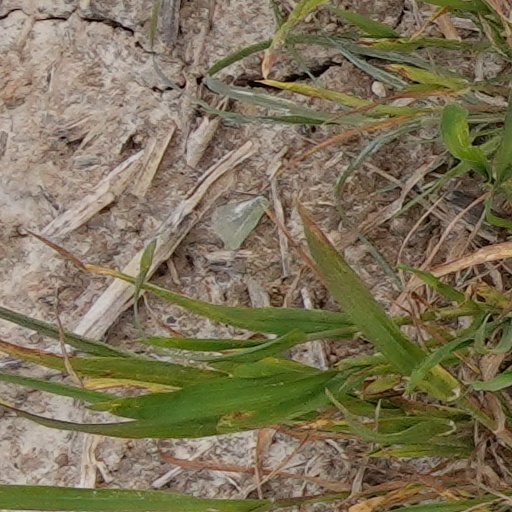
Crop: wheat